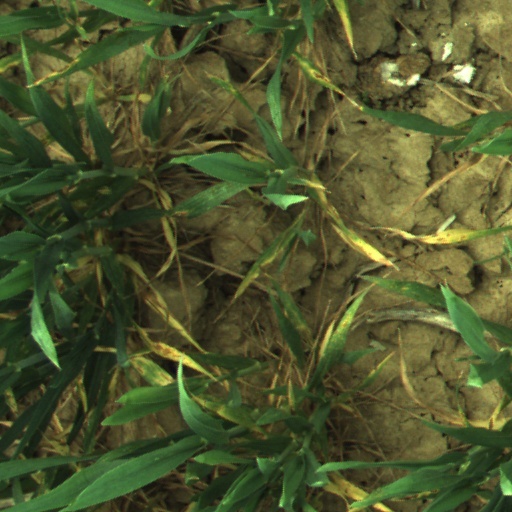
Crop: wheat